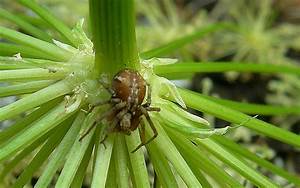
Label: spider